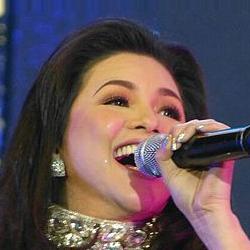
Age: 42